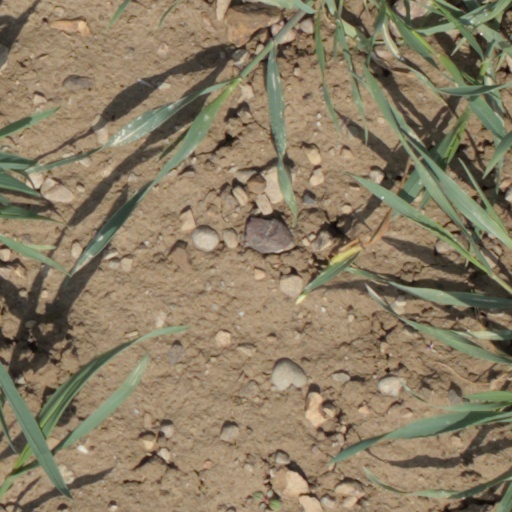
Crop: wheat